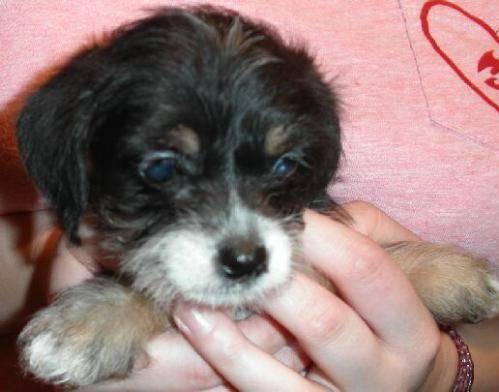
dog